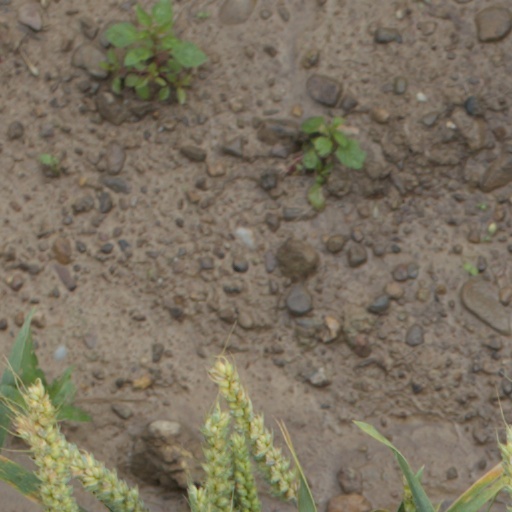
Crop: wheat